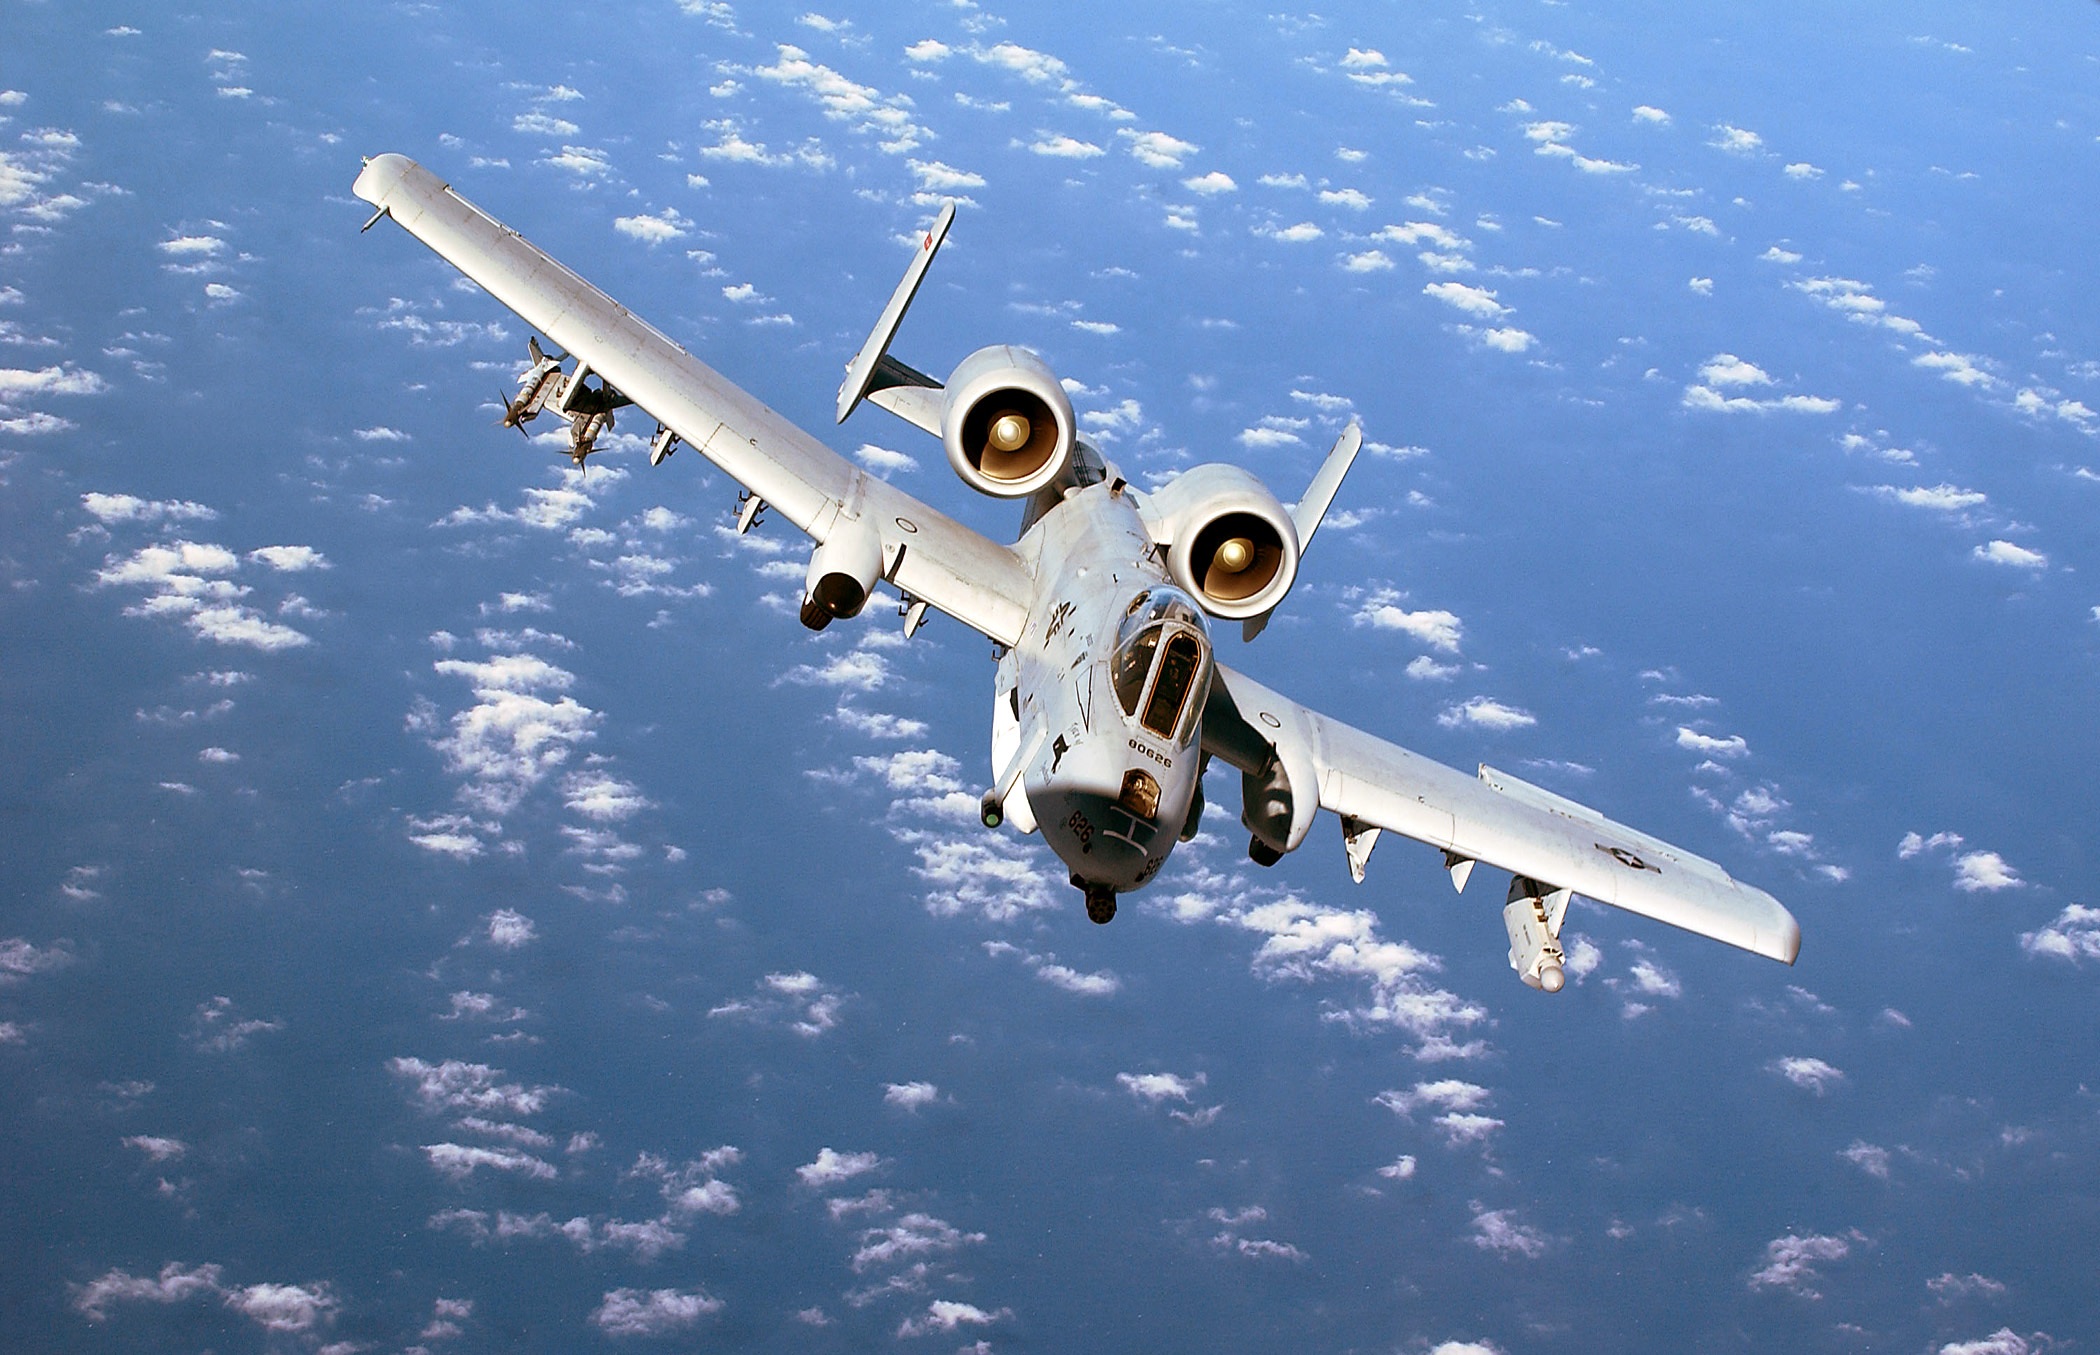
wing, flying, airplane, plane, aircraft, jet, vehicle, airline, aviation, flight, weapon, bomber, boeing, takeoff, warthog, a10, air force, jet aircraft, fighter aircraft, military aircraft, thunderbolt, air travel, atmosphere of earth, aerospace engineering, aircraft engine, frontal view, fairchild republic a 10 thunderbolt ii